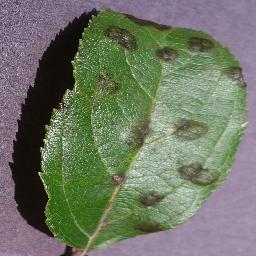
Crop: apple
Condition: scab